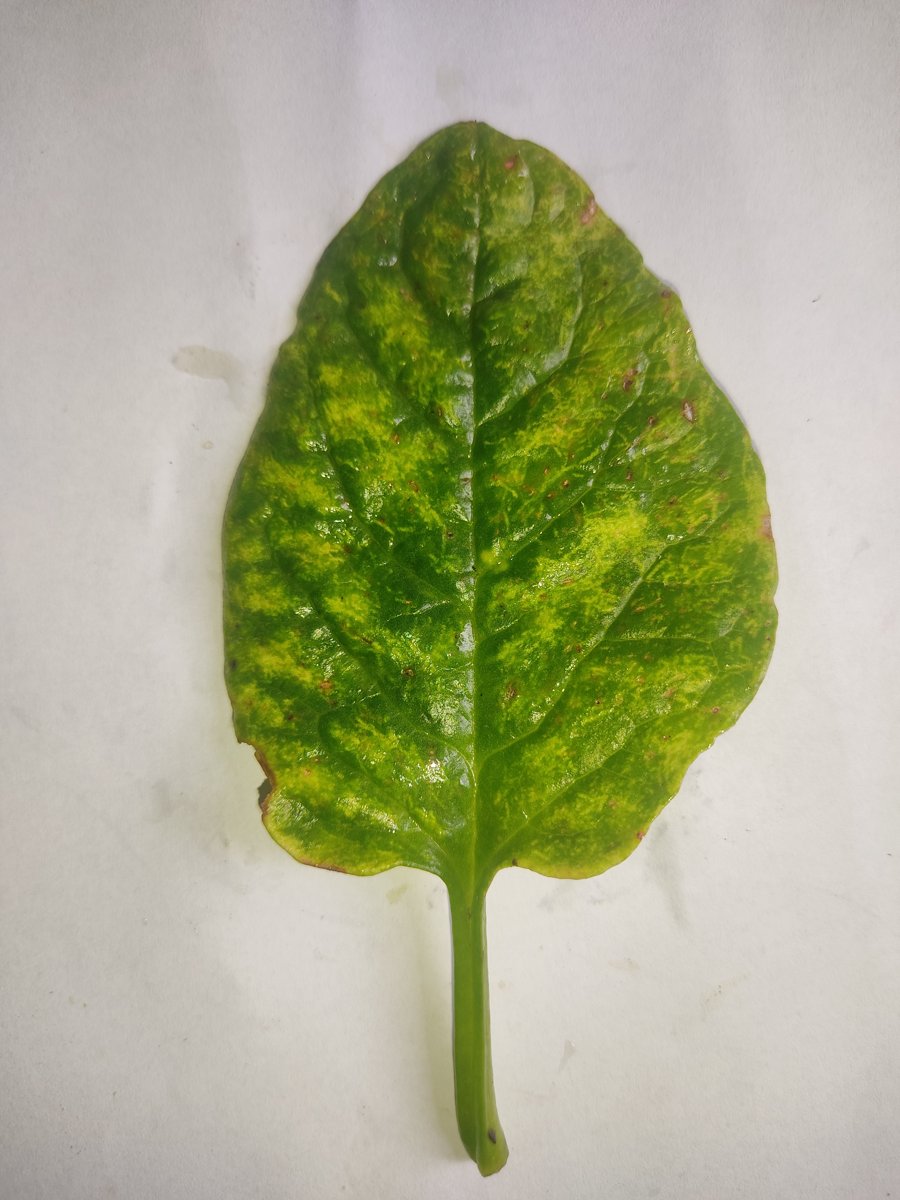
Label: Downy-Mildew